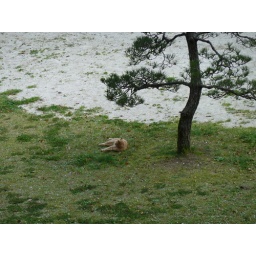
Laidback cat in Matsue castle park (P1000953)